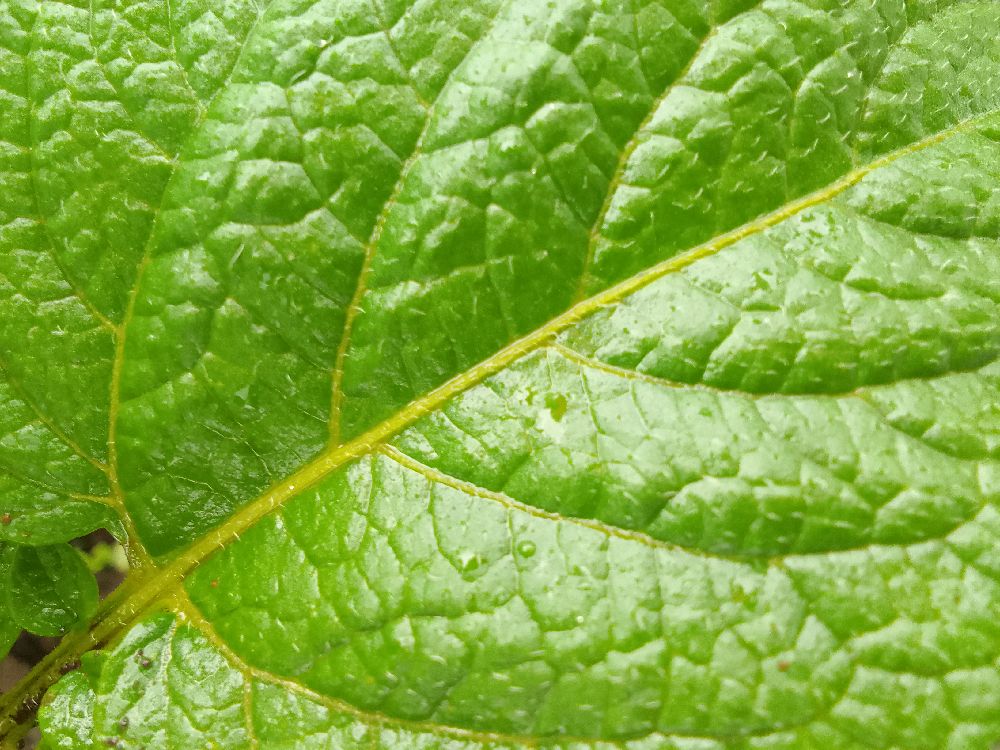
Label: Healthy